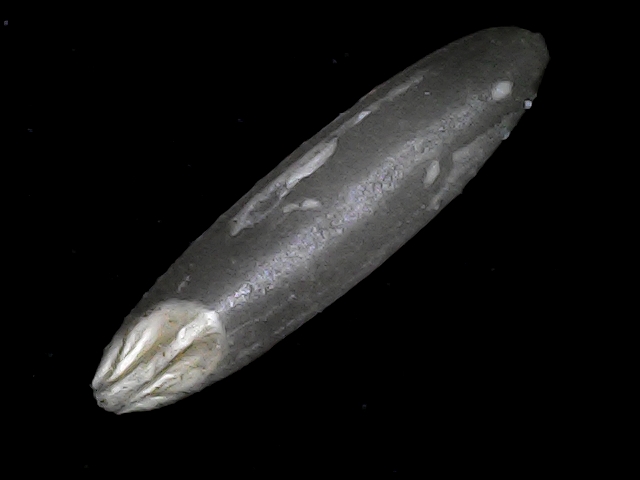
Rice variety: BD75